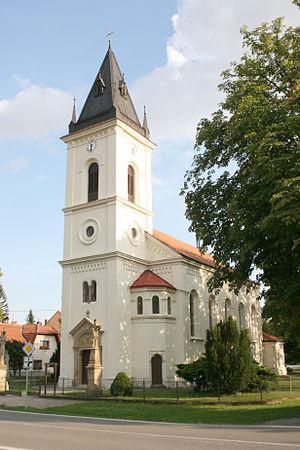
Podolí est une commune du district de Brno-Campagne, dans la région de Moravie-du-Sud, en République tchèque. Sa population s'élevait à 1 431 habitants en 2017.